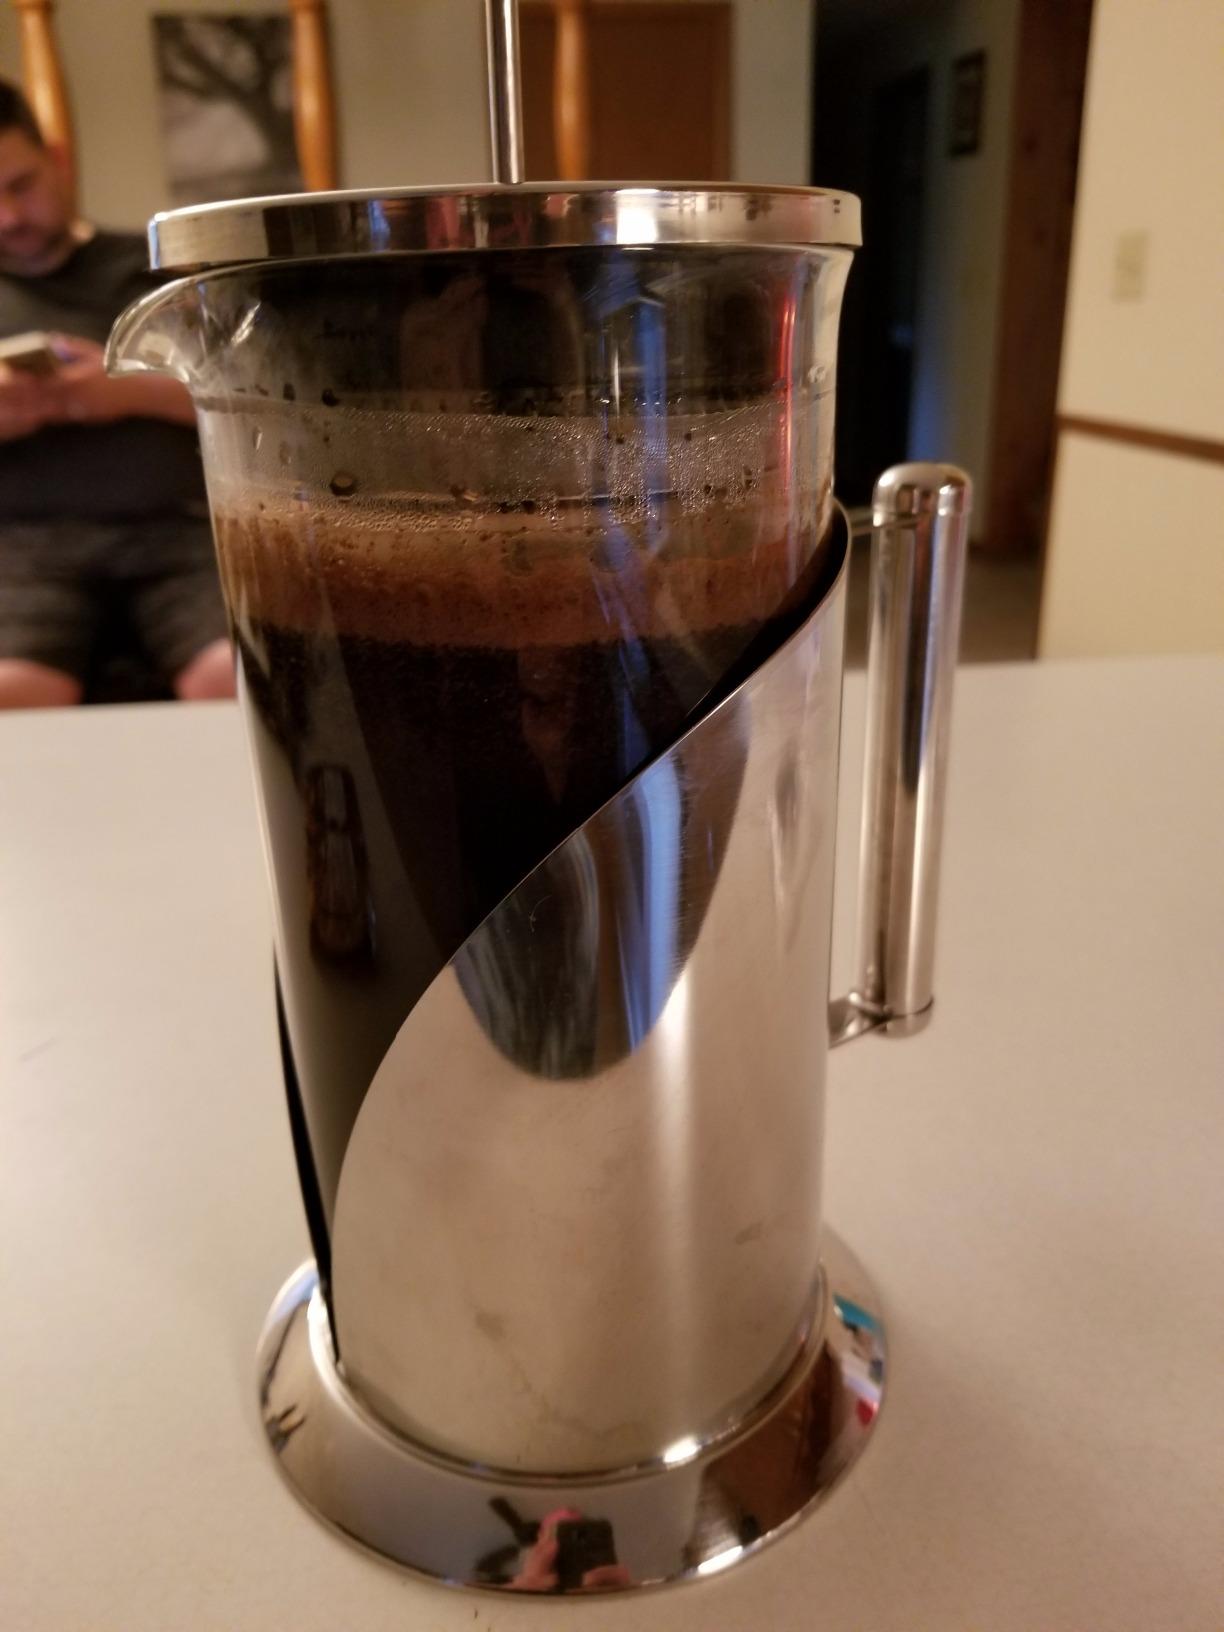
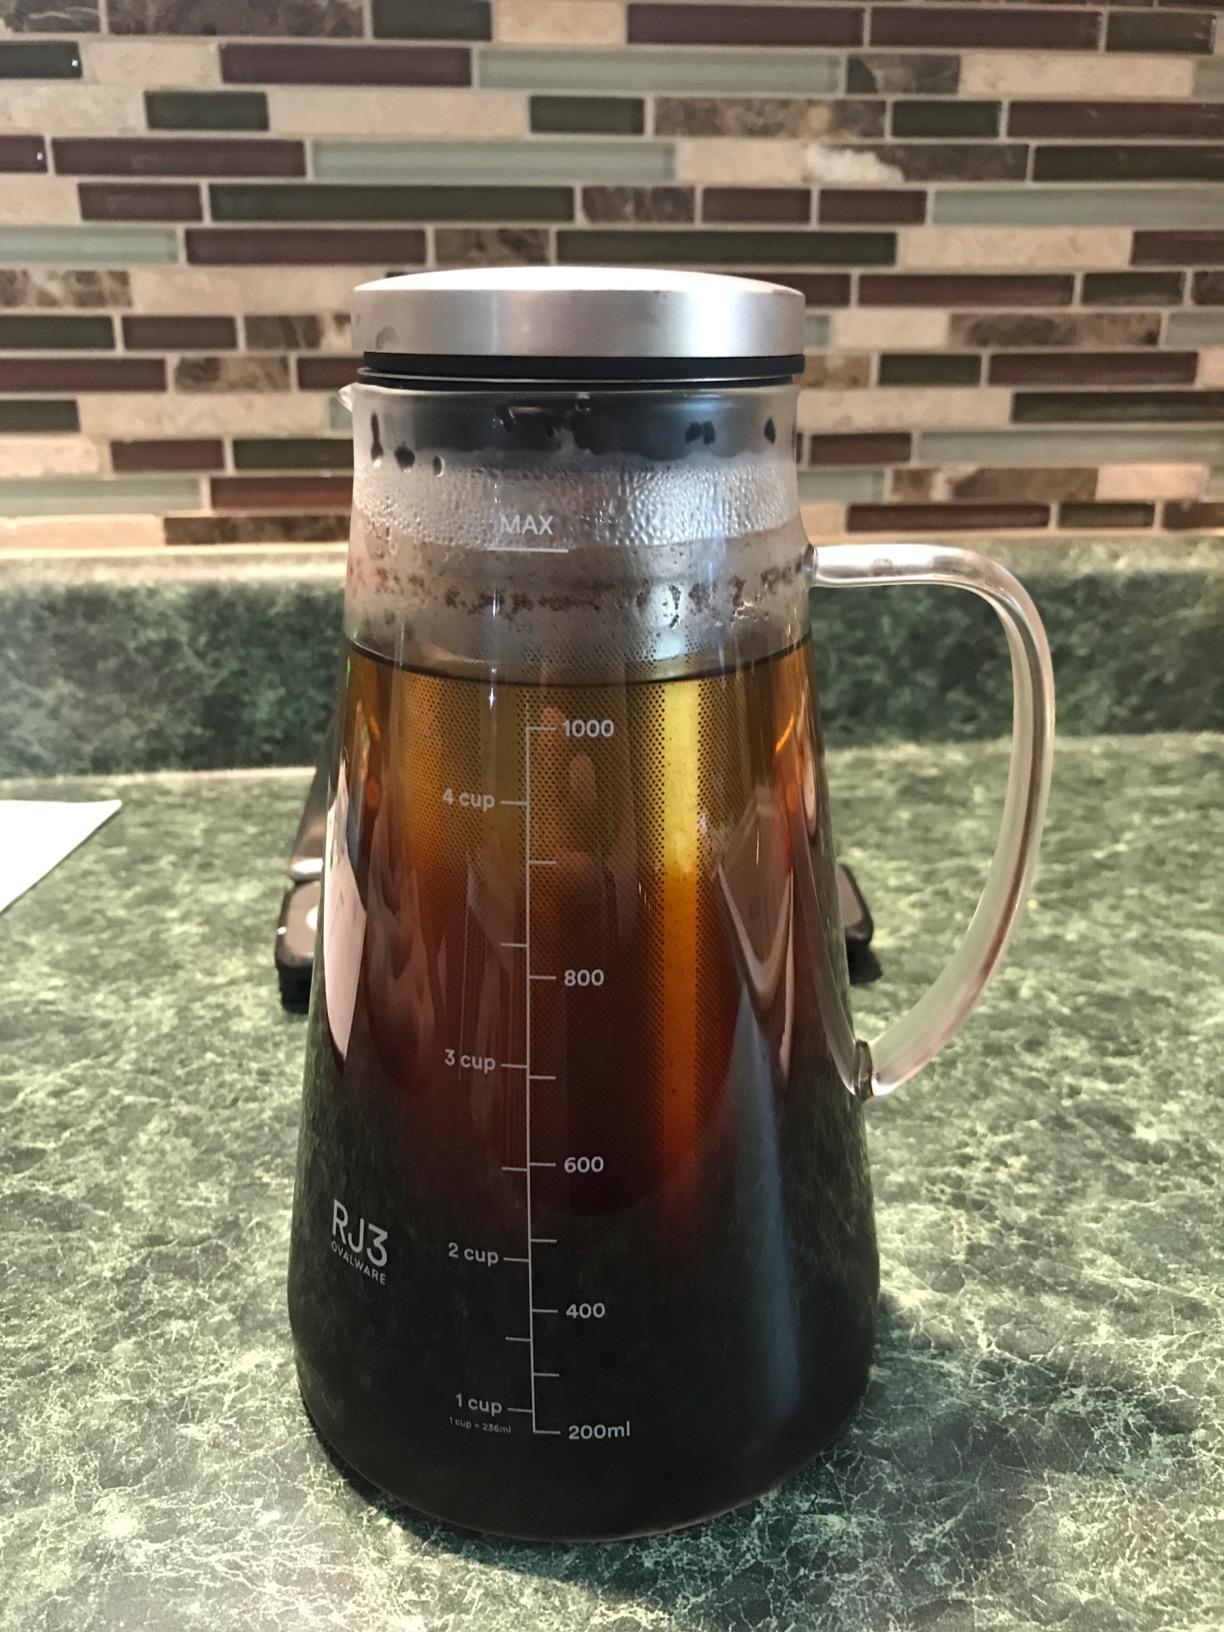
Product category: items_tea
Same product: no